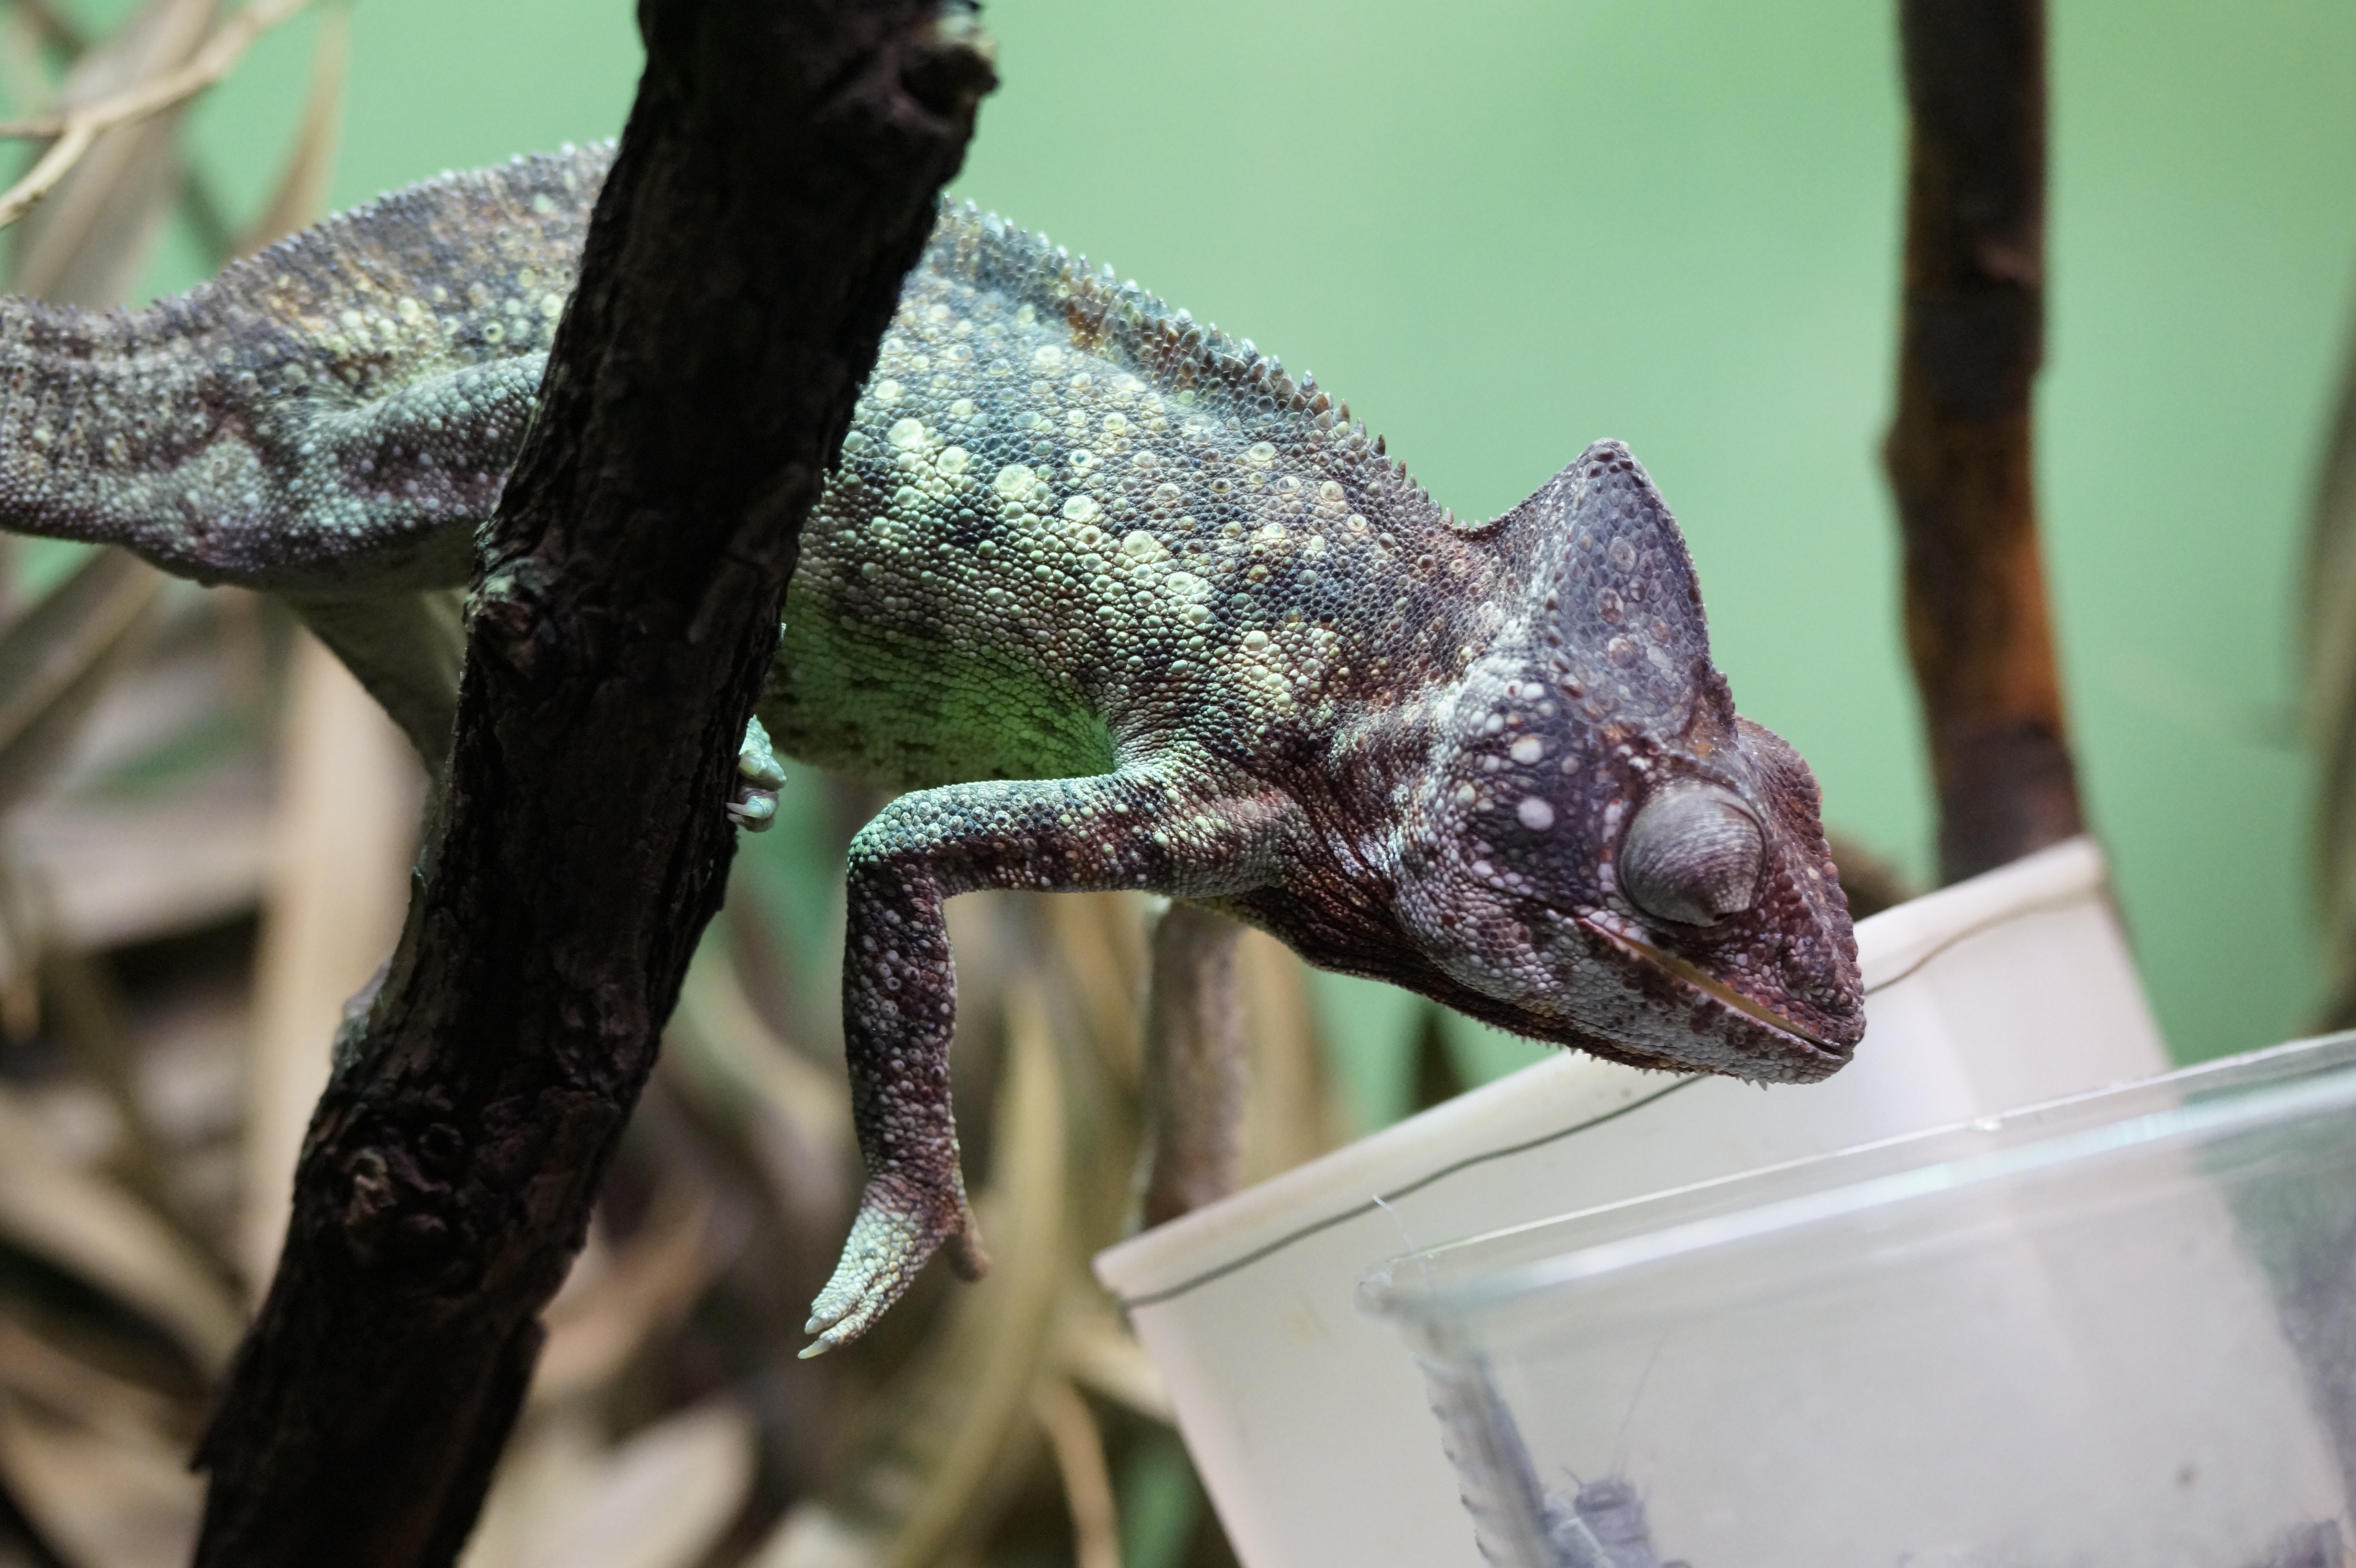
wildlife, feed, zoo, food, reptile, fauna, lizard, gecko, chameleon, feeding, vertebrate, terrarium, iguania, offer, agamidae, dactyloidae, scaled reptile, giant chameleon